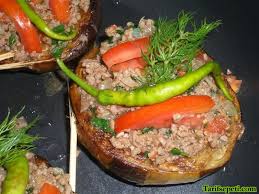
Yemek: karniyarik